Open set condition

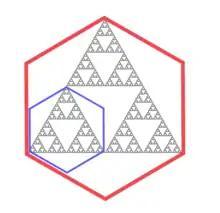
an open set covering of the sierpinski triangle along with one of its mappings ψ.

In fractal geometry, the open set condition (OSC) is a commonly imposed condition on self-similar fractals. In some sense, the condition imposes restrictions on the overlap in a fractal construction. Specifically, given an iterated function system of contractive mappings formula_1, the open set condition requires that there exists a nonempty, open set V satisfying two conditions: